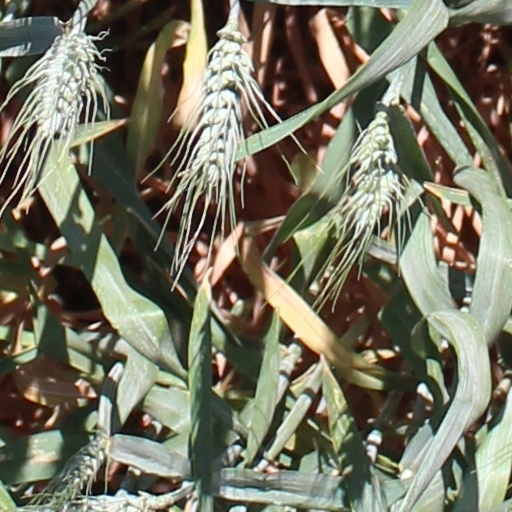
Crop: wheat